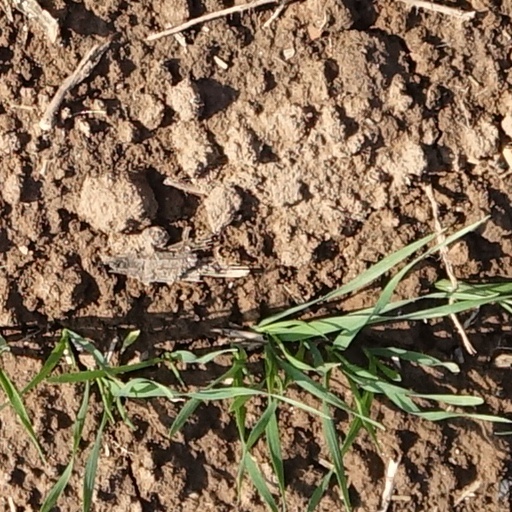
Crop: wheat